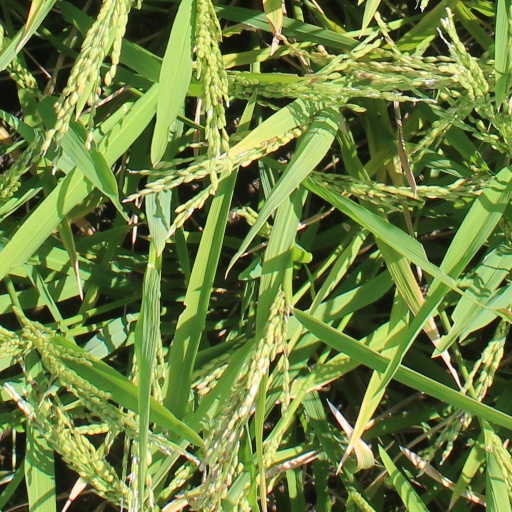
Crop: rice